João Goulart

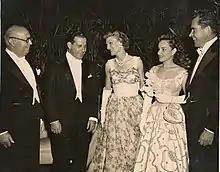
Maria Thereza, Jango, Pat Nixon, Richard Nixon and João Carlos Muniz, in 1956.

In April 1956, Goulart went to the U.S., in return for Richard Nixon's visit, where he also discussed the issue of communism, which in his view was a matter of internal concern for Brazil, while for the United States this was a problem that concerned them both in the diplomatic and military spheres. After his visit to the United States, he went, with his wife, to Canada and unofficially to Europe, Mexico, and Uruguay. There was an attempted military coup two weeks after the inauguration. In July 1956, he assumed the interim presidency of the Republic due to a trip by Kubitschek to Panama and left that position with his return on the 27th. Lacerda exposed another complaint against Goulart, that ended nowhere.